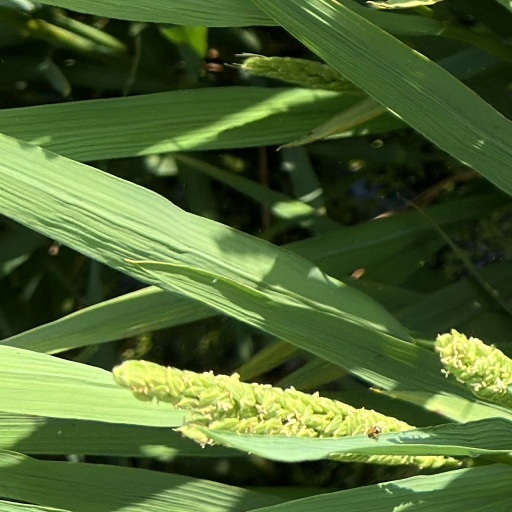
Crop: rice